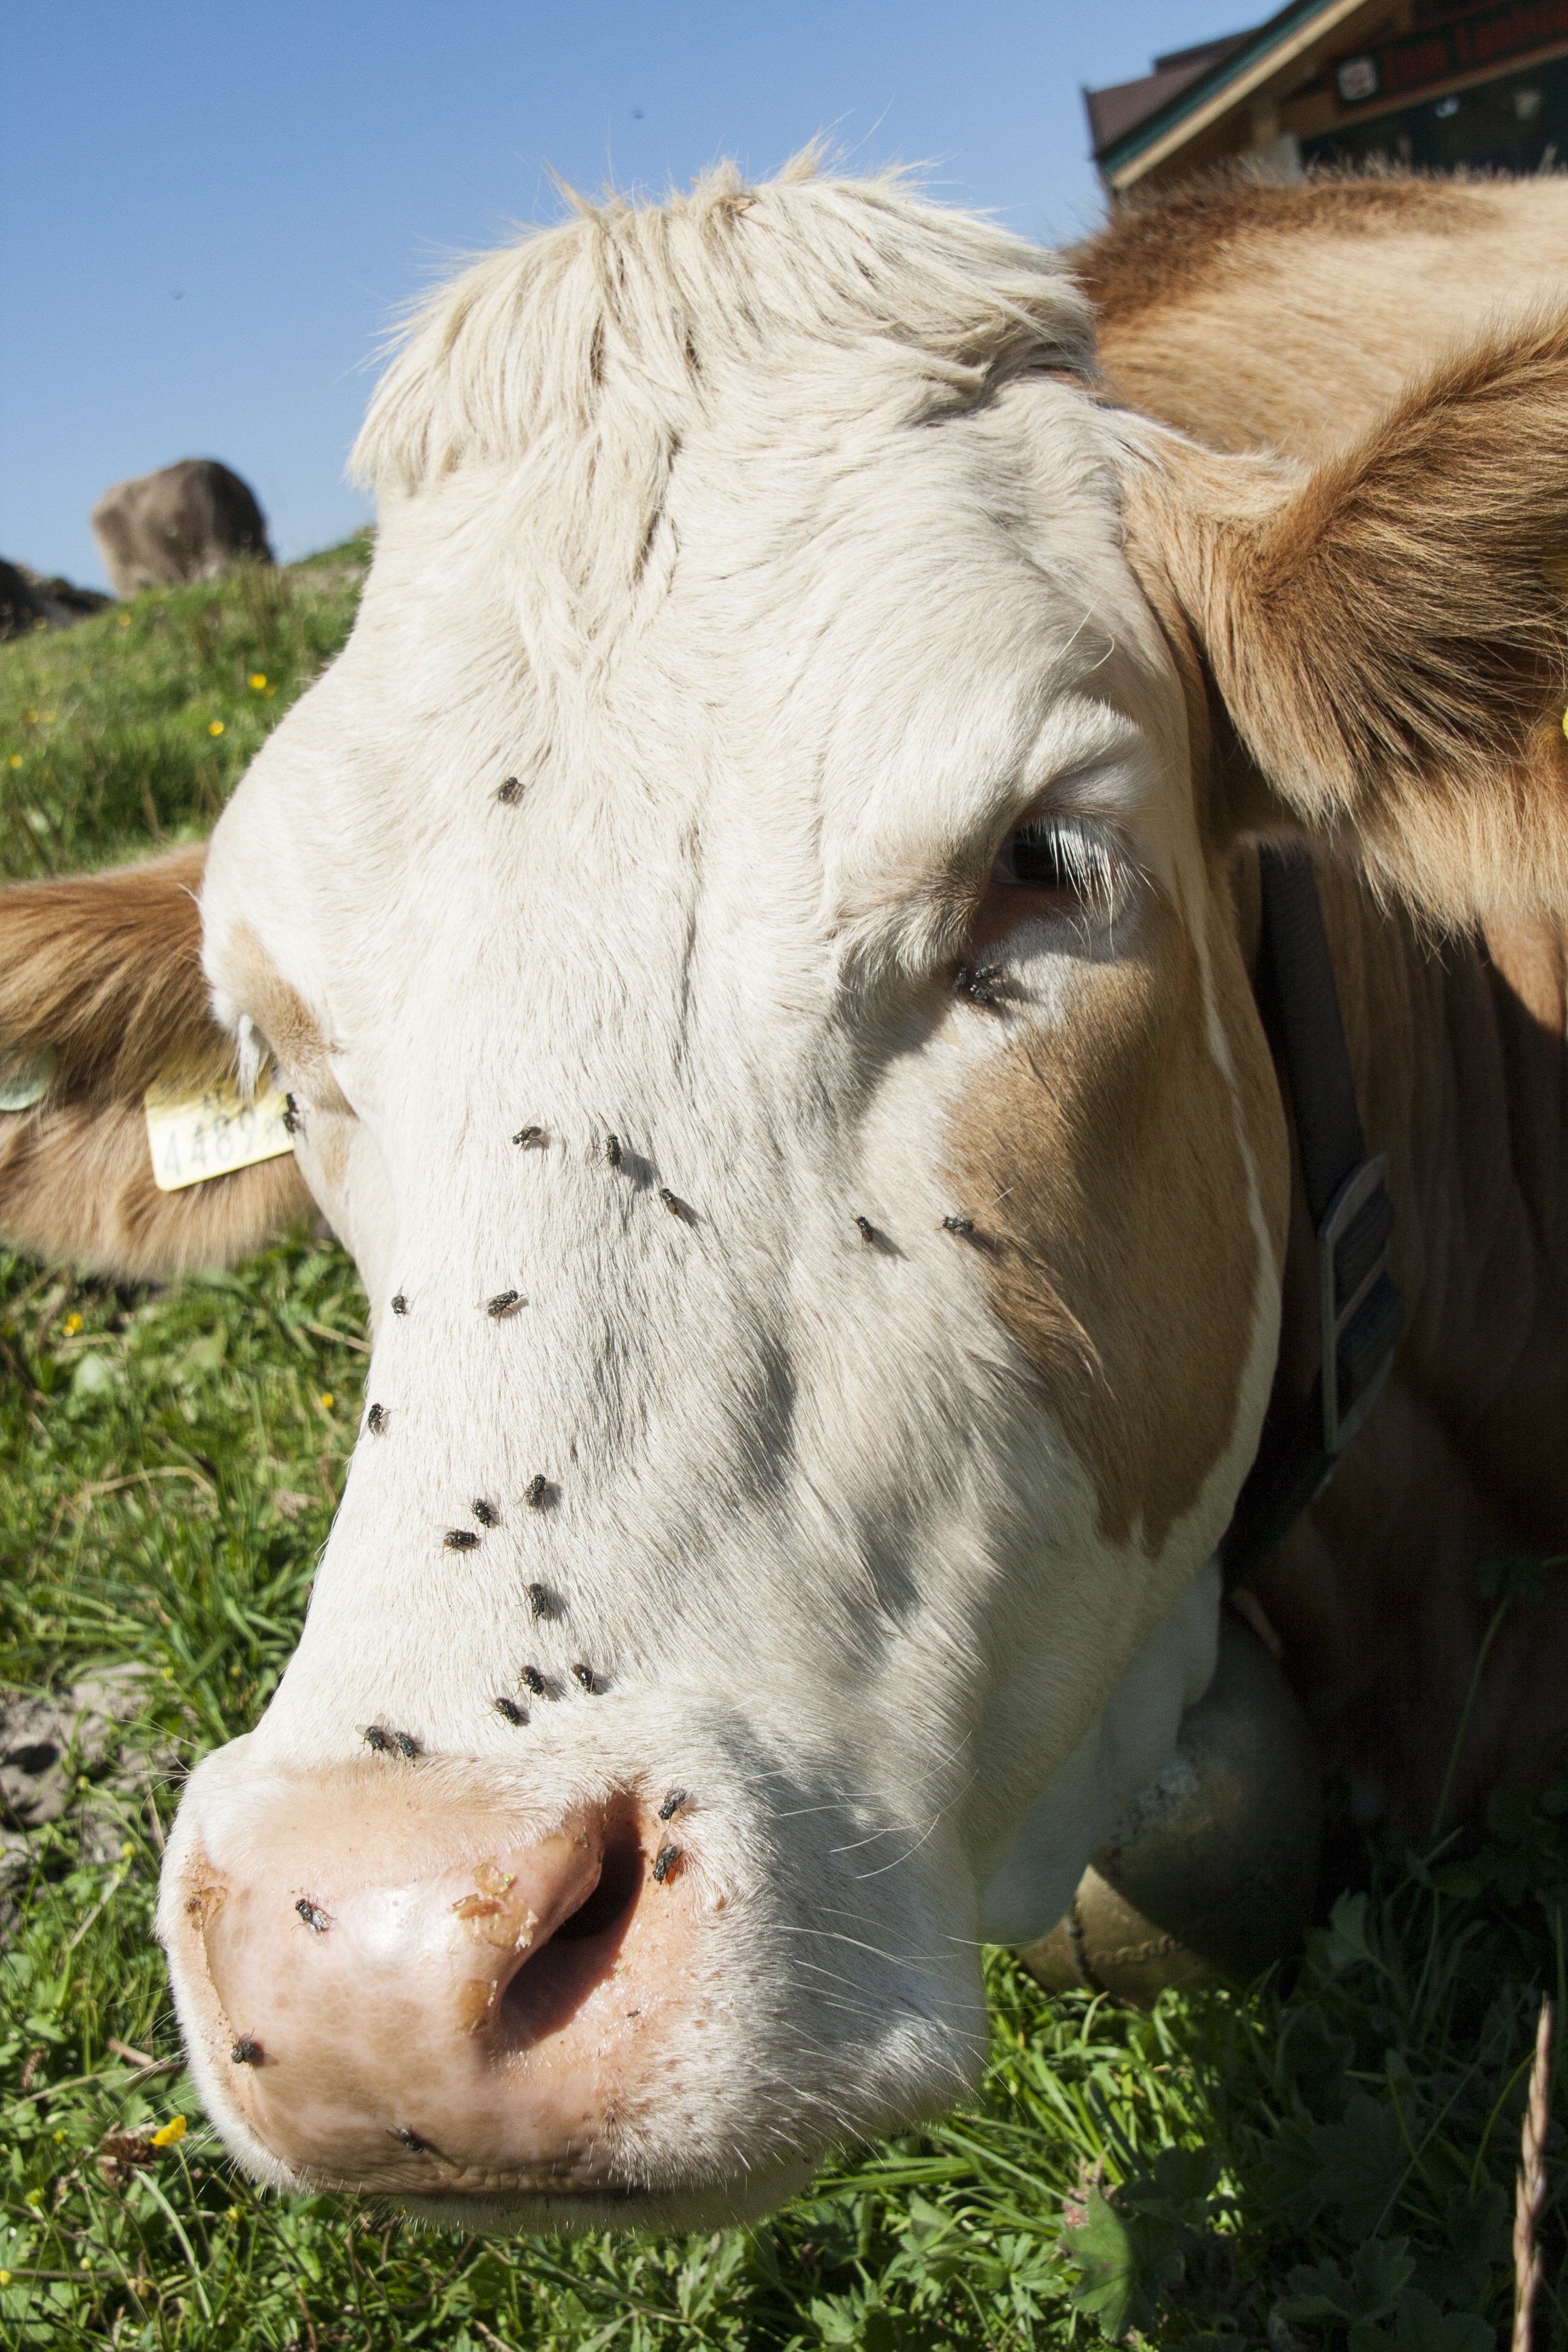
grass, meadow, flower, animal, fly, cow, pasture, grazing, livestock, mammal, cows, alm, rural area, dairy cow, cattle like mammal